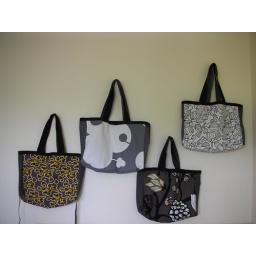
These cute sister bags come in different prints. Very roomy and sturdy handle. You'll love these in the summer.